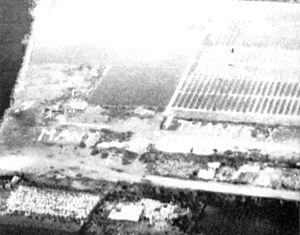
Les relations entre l'Allemagne et les Pays-Bas sont les relations internationales s'exerçant entre deux États frontaliers d'Europe, l'Allemagne et les Pays-Bas. Les deux pays partagent une frontière terrestre et maritime longue de 577 kilomètres.
L'opération Manna fut une opération qui se déroula aux Pays-Bas du 29 avril au 8 mai 1945, soit lors de la dernière semaine des combats de la Seconde Guerre mondiale en Europe. Conduite conjointement par la Royal Air Force et par l'U.S. Air Force, elle avait pour objectif de lutter contre la famine qui se prolongeait aux Pays-Bas depuis la fin de l'année précédente et qui, provoquée principalement par les nazis dans les zones hollandaises sous leur contrôle, touchait durement la population civile néerlandaise. Ainsi, un total de plus de 11 000 tonnes de nourriture fut largué par l'aviation alliée, destinée aux civils des zones encore occupées par les Allemands. Ceux-ci acceptèrent cette aide alimentaire, et, afin que l'opération puisse se dérouler dans les meilleures conditions, une trêve militaire entre l'occupant allemand et les Alliés fut décidée et mise en œuvre à partir de la fin du mois d'avril. Les bombardiers anglo-américains purent donc larguer les provisions prévues sans être inquiétés, avant la mise en place de l'opération Faust, devant l'insuffisance constatée de l'aide.